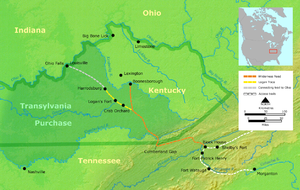
Daniel Boone, né le 2 novembre 1734 à Birdsboro et mort le 26 septembre 1820 à Defiance, est un explorateur américain, pionnier de la colonisation de l'Amérique du Nord, dont les exploits sur « la Frontière » firent l'un des héros populaires du folklore des États-Unis. Boone est célèbre pour l'exploration et la colonisation de ce qui est devenu le Kentucky, alors au-delà des limites occidentales des Treize colonies. Cette région appartenait « légalement » à la France, et historiquement aux tribus amérindiennes.